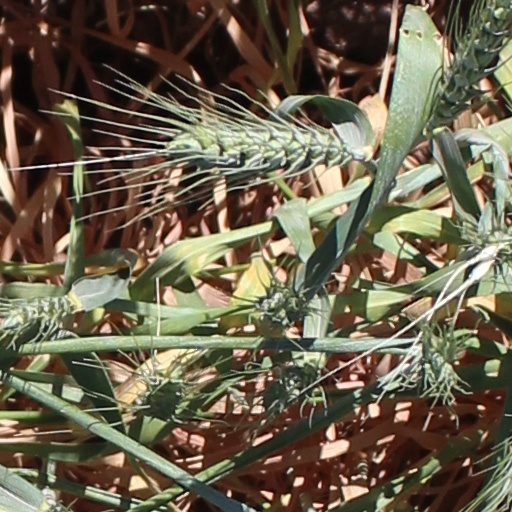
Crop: wheat